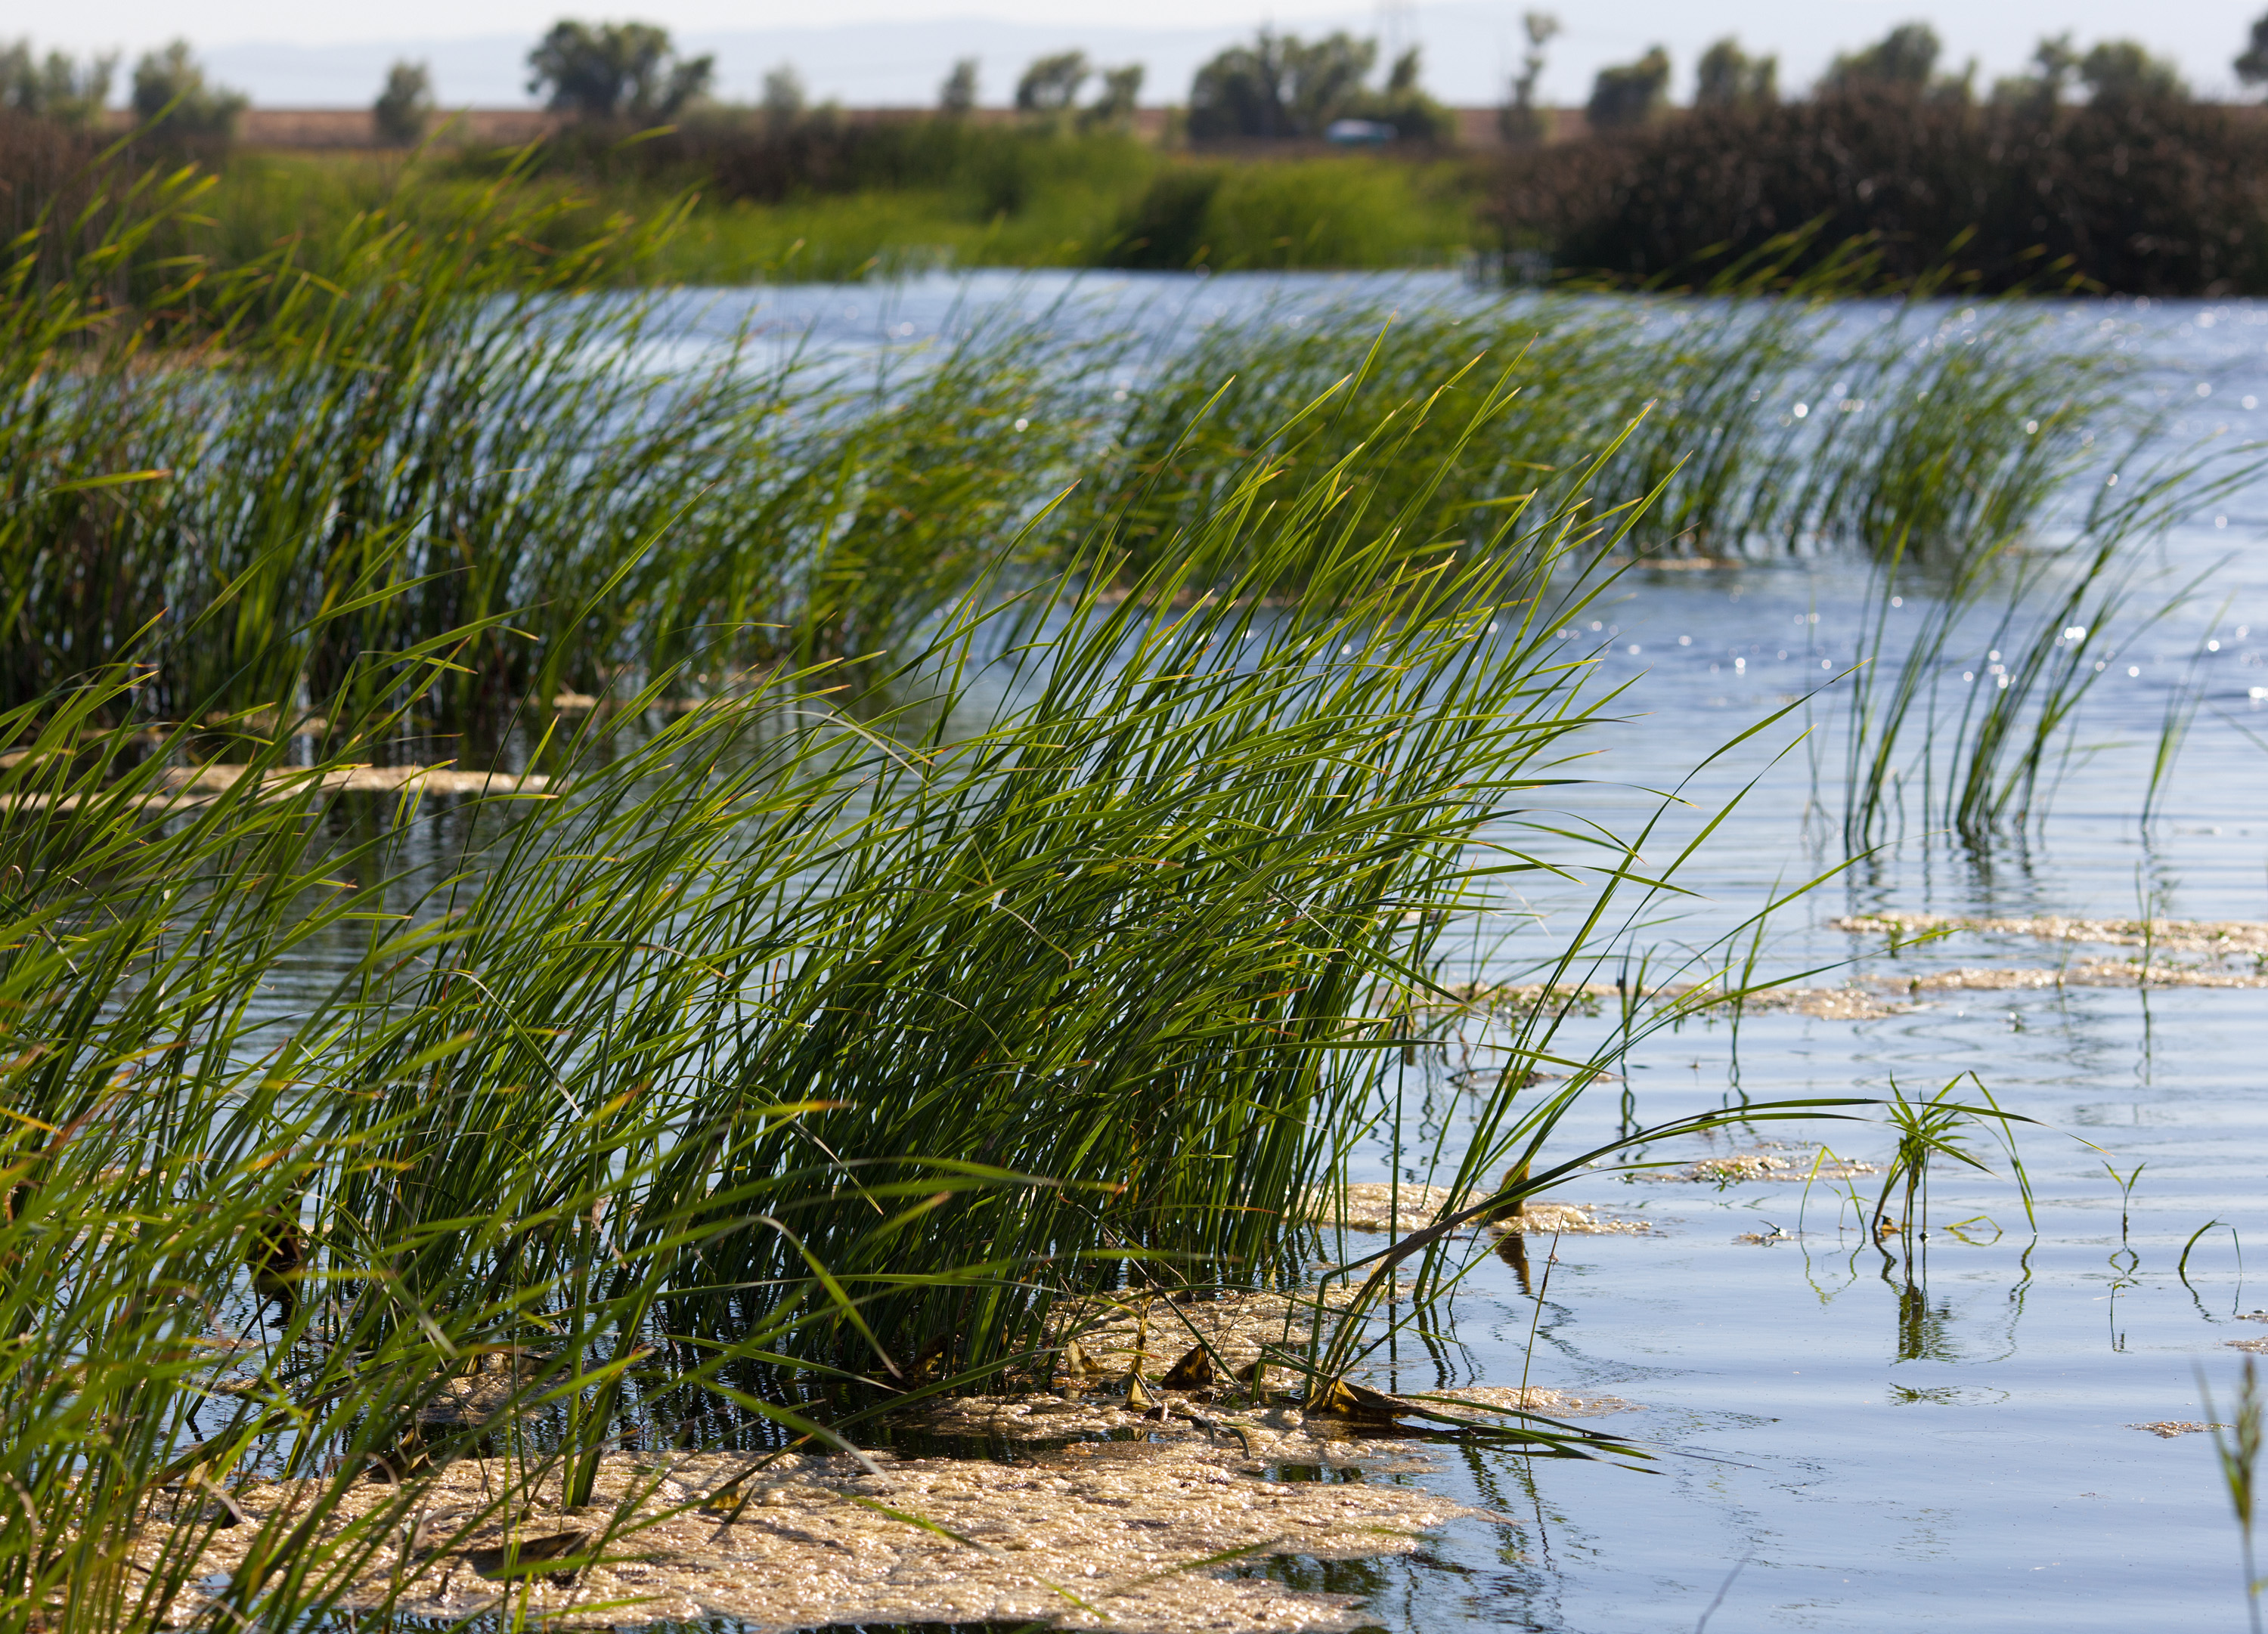
tree, water, grass, marsh, wetlands, swamp, plant, field, meadow, leaf, flower, valley, pond, green, reflection, botany, agriculture, california, wetland, bog, habitat, ecosystem, sacramento, yolo, salt marsh, paddy field, fen, natural environment, grass family, phragmites